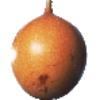
Label: Granadilla 1